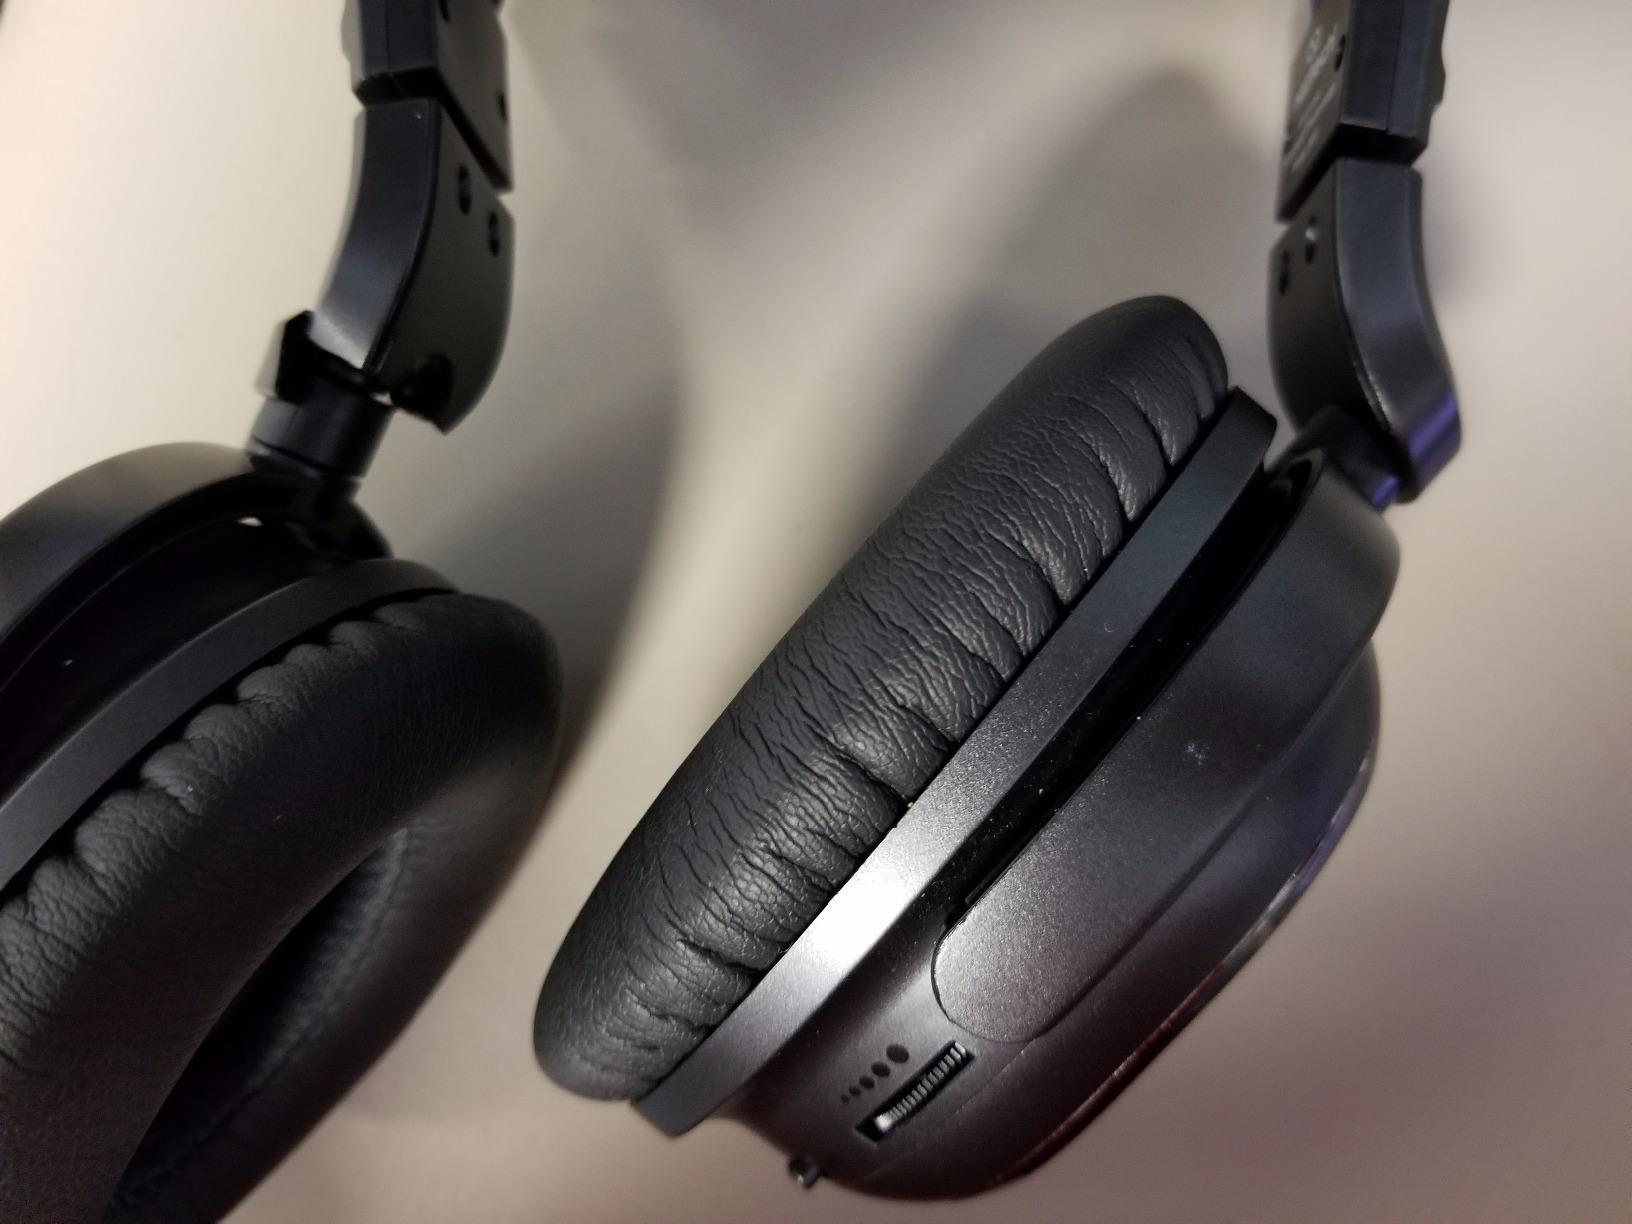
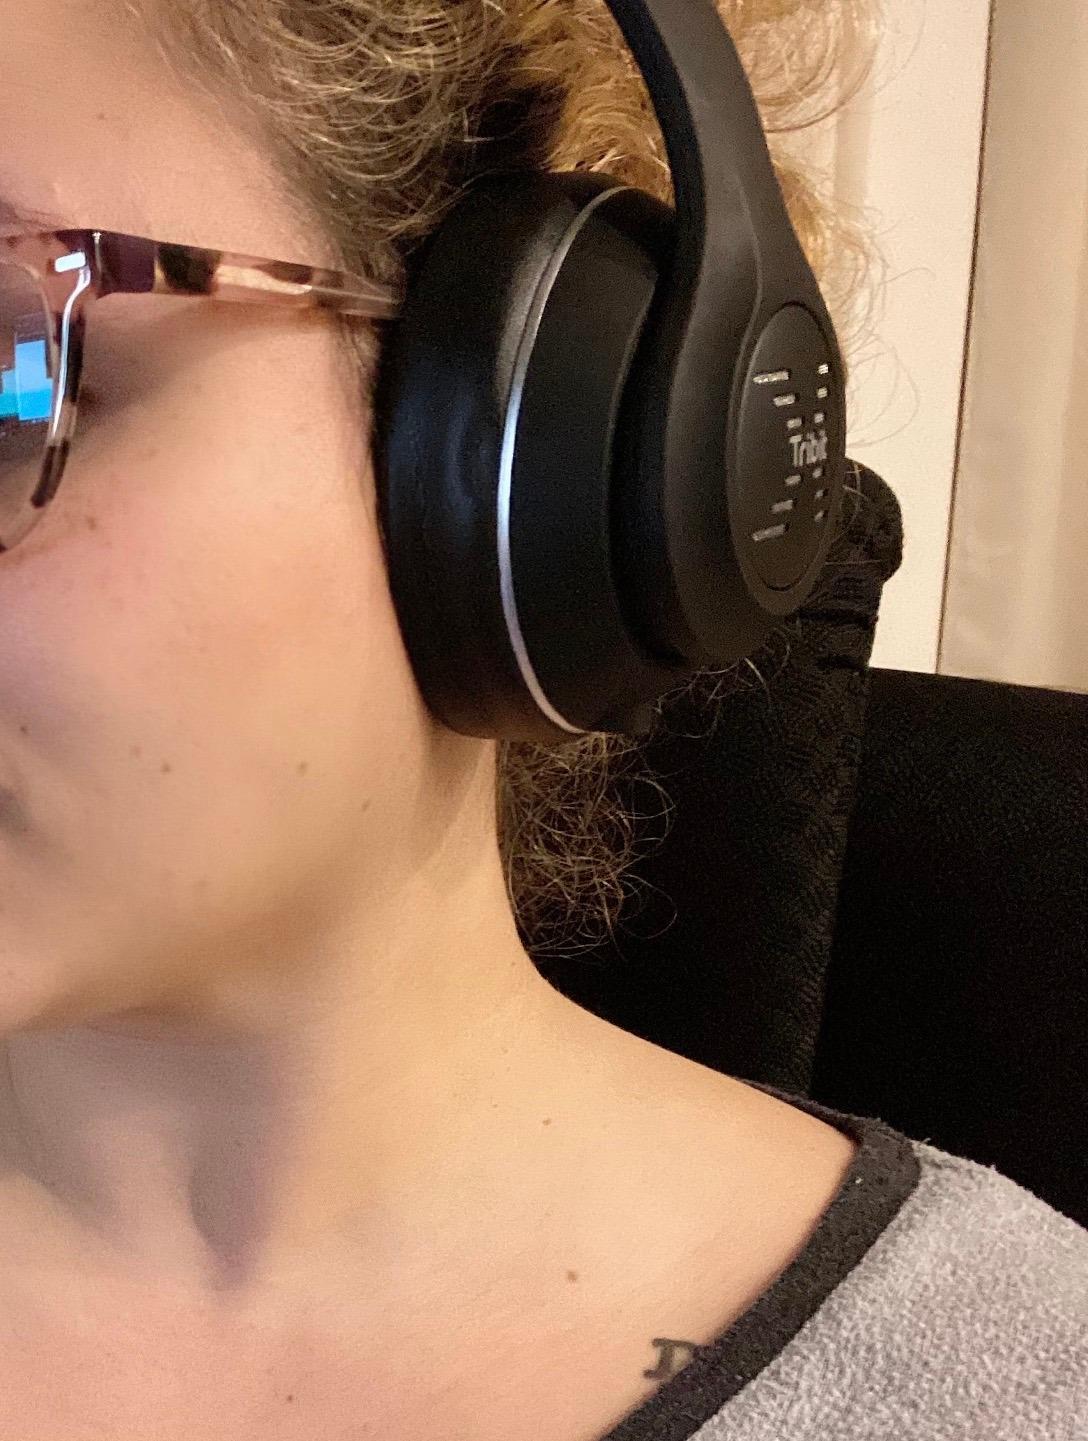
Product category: headphones
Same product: no